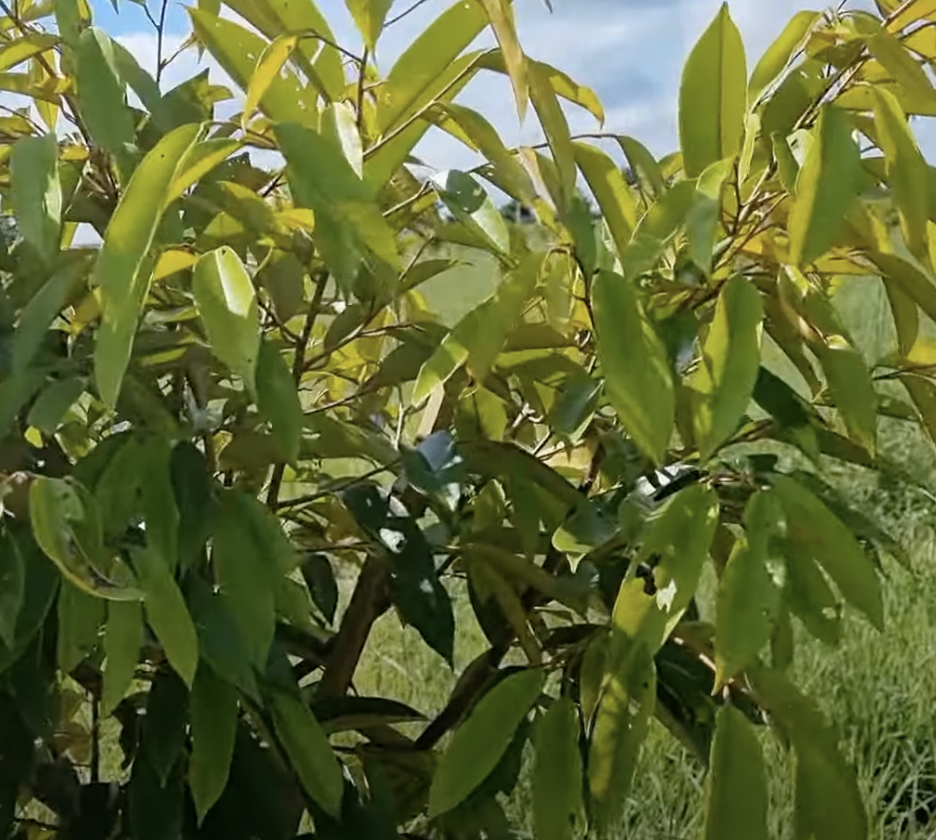
Label: yellow_leaf